Busch Stadium

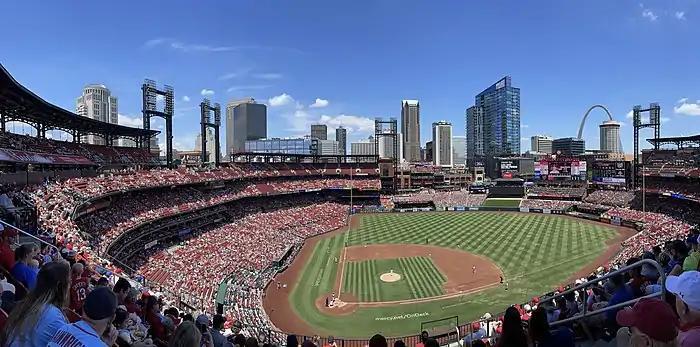
Panorama of Busch Stadium in 2022

Whereas the previous stadium was enclosed on all sides in the "cookie-cutter" style very similar to Riverfront, Veterans, Three Rivers and Atlanta-Fulton County stadiums, the new stadium is similar to the many other Populous designed "retro-classic" fields. Like all those, it offers a panoramic view of the downtown skyline.